Bond Electraglide

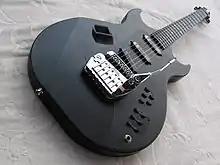
Bond Electraglide Tremolo

The Bond Electraglide was a solid body carbon fibre electric guitar manufactured by the Bond Guitar Company from 1984 to 1986. The Electraglide is visually styled on the Gibson Melody Maker (with the 1962–onwards double cut-away), with a unique stepped anodized aluminum fingerboard instead of traditional frets.